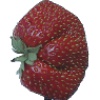
Label: strawberry_wedge